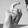
ASL letter: X